Soldi

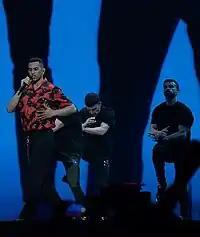
Mahmood performing "Soldi" during a Eurovision rehearsal in May 2019.

Following his win, it was confirmed by RAI and the European Broadcasting Union that Mahmood had accepted the invitation to represent Italy in the Eurovision Song Contest, which is given to the winner of the Sanremo Music Festival, and that he'd be performing "Soldi" at Eurovision. As Italy is a member of the "Big Five", he automatically advanced to the final, held on 18 May 2019 in Tel Aviv, Israel. The song finished in second place with 472 points, and won the Marcel Bezençon Composer Award.